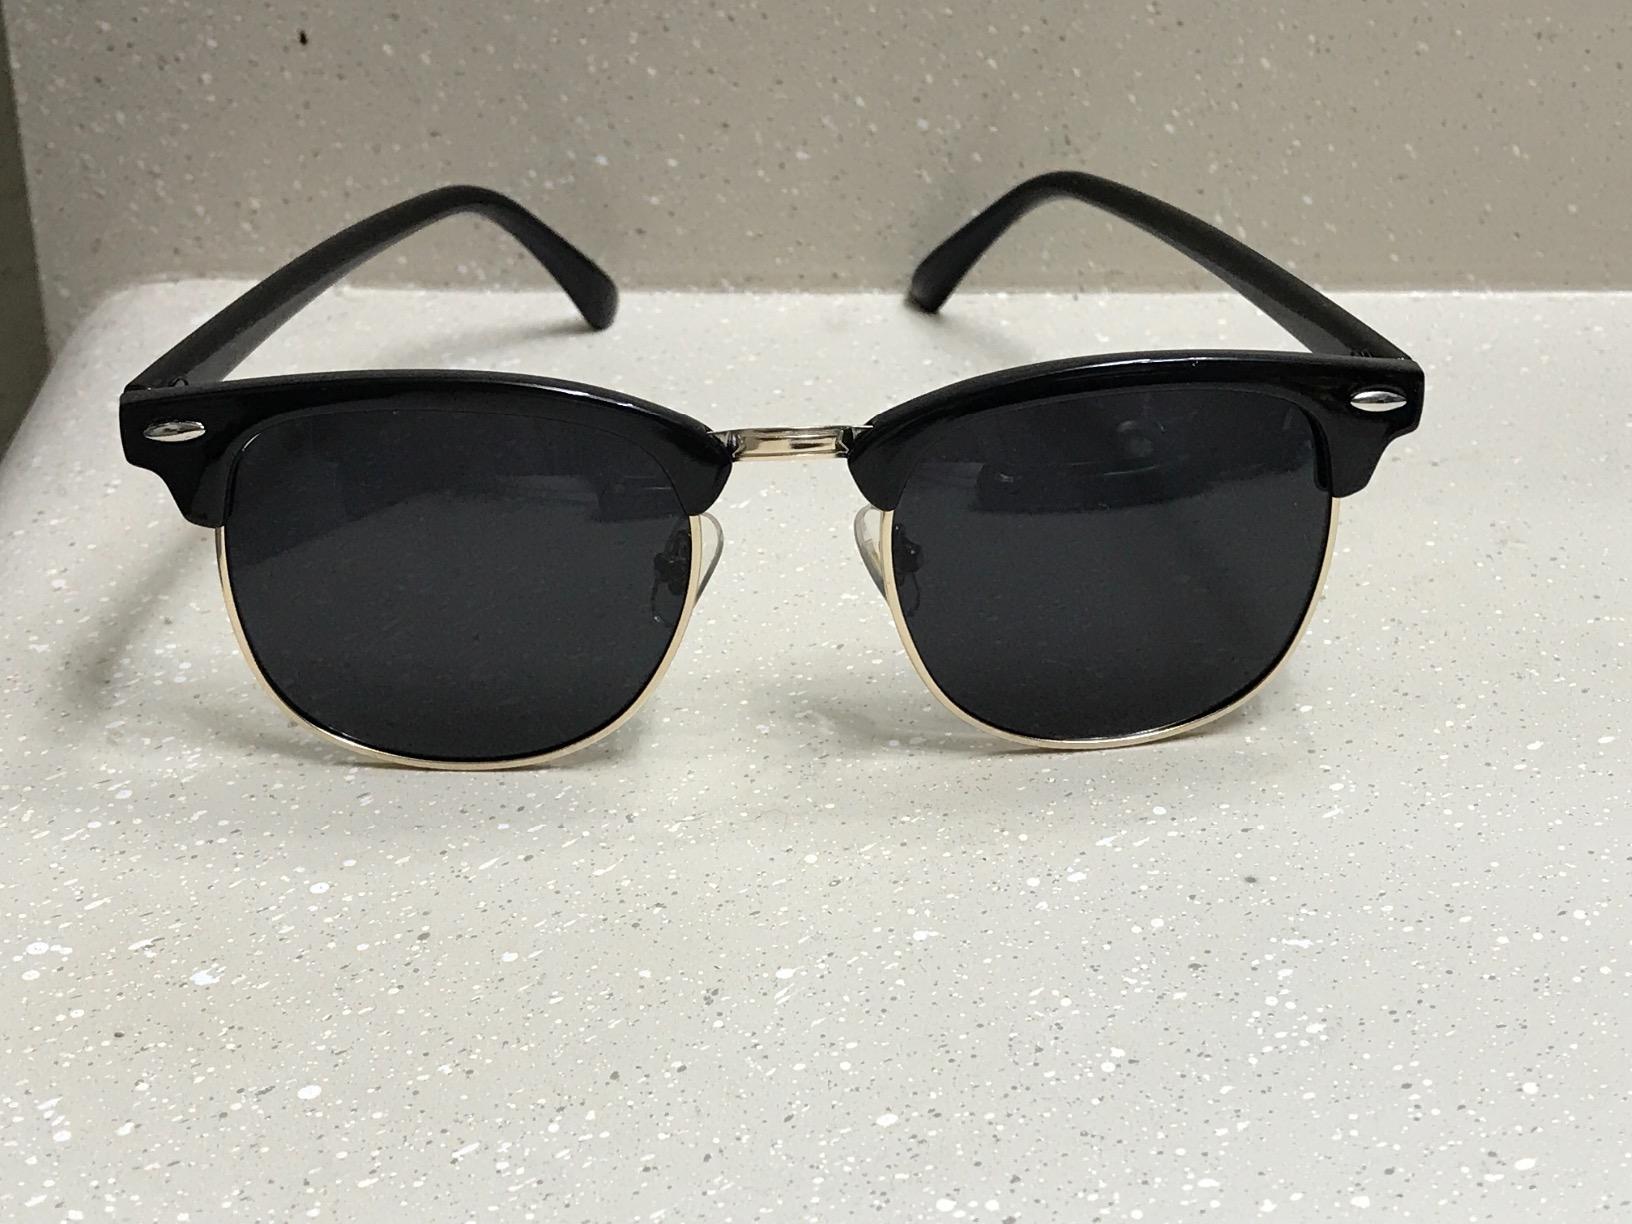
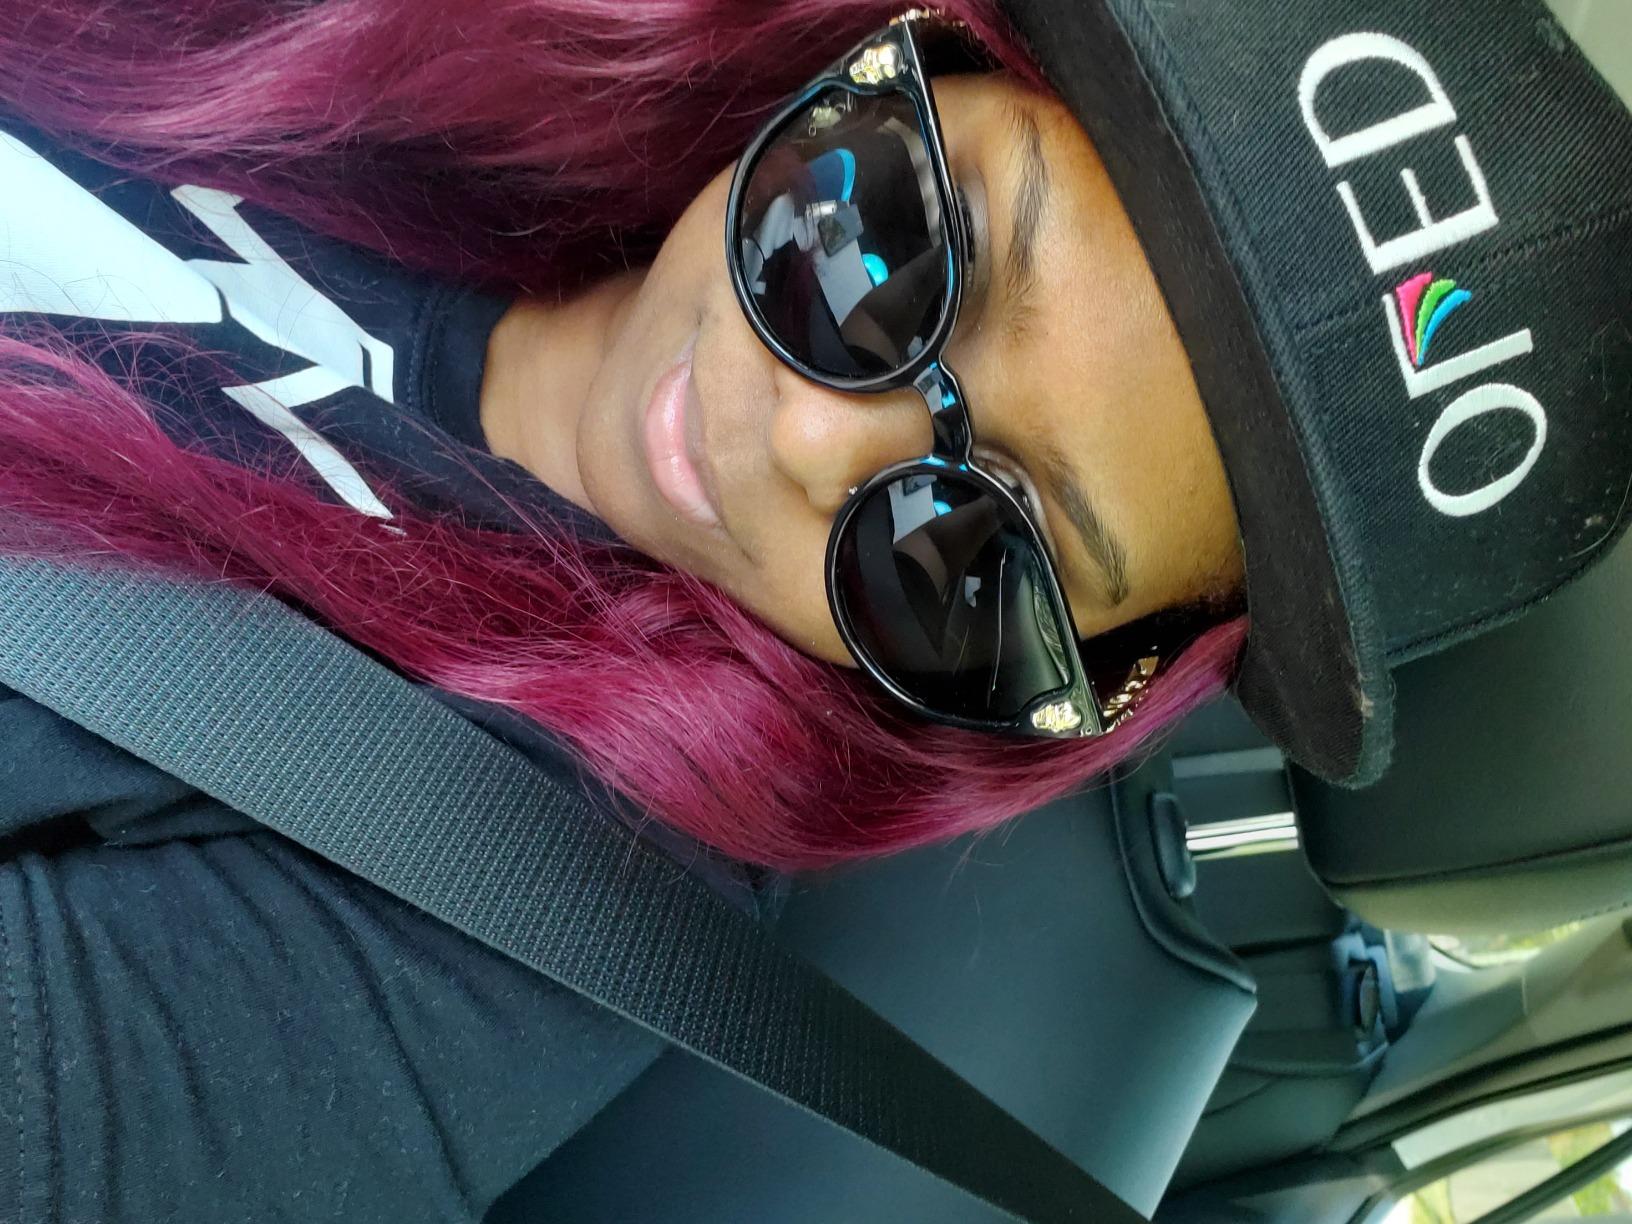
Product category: accessories_sunglasses
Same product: no